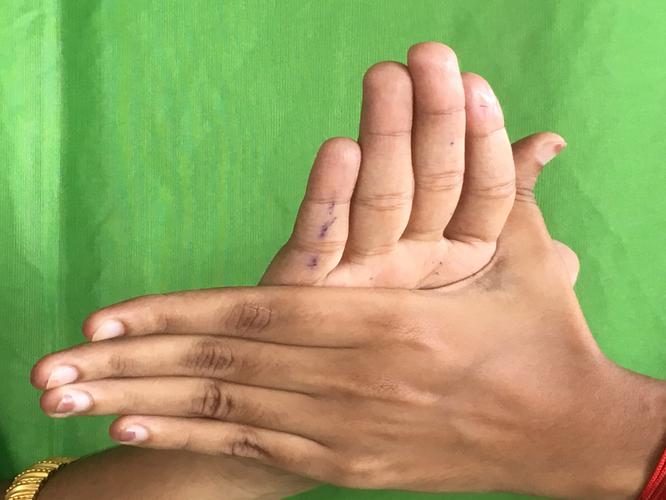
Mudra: Chakra
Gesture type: double_hand